Tesla battery station

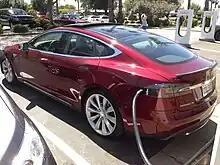
Tesla Model S at the Supercharger station near Harris Ranch (2013)

In an interview published in 2009, Tesla CEO Elon Musk claimed that automated battery swapping would be the standard method of recharging its vehicles. The Tesla Model S was designed from the outset to support fast charging through battery swapping, with Tesla publicly discussing the capability as early as March 2009. Tesla filed a Form 10-Q with the Securities and Exchange Commission in May 2013, which included several factors that influenced the adoption of its vehicles stating "our capability to rapidly swap out the Model S battery pack and the development of specialized public facilities to perform such swapping, which do not currently exist but which we plan to introduce in the near future".